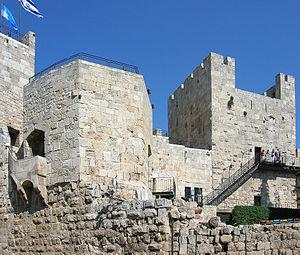
Vieille ville de Jérusalem - La citadelle de David, vue depuis la cour intérieure - La tour Phasael